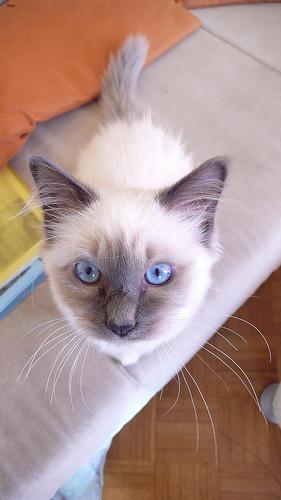
Breed: Birman